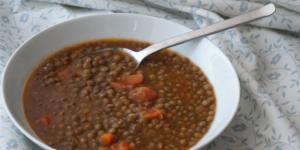
lentejas viudas